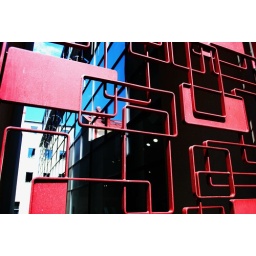
Very cool windows in the back, and the red color just adds to the overal appearance.